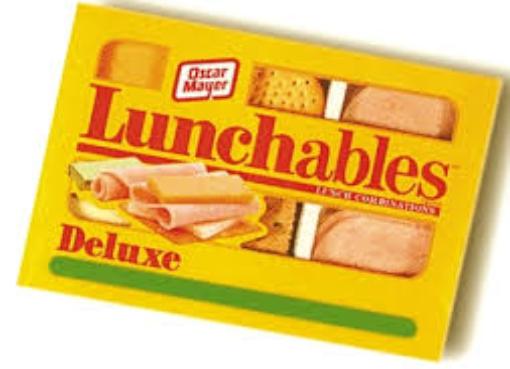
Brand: Lunchables
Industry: Food